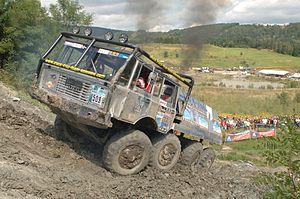
Le trial est une discipline sportive à moto, à vélo, voire à vélo monocycle, en automobile ou en camion. Ce mot désigne aussi les motos spécialement conçues pour ce sport. « Trial » signifie « essai » en anglais, car le succès n'est pas assuré. Le trial consiste, en effet, à franchir des obstacles naturels ou artificiels. Il est né au Royaume-Uni, au début du XXᵉ siècle, pratiqué par des gentlemen farmers sur des motos traditionnelles. Le nom original en anglais est « observed trial ».
La course de camions est une discipline de sport automobile se déroulant sur circuit fermé asphalté. Les camions utilisés sont des tracteurs routiers et doivent avoir des similitudes avec les camions de séries en ce qui concerne la cabine, le châssis ou bien encore la boîte de vitesses, et sont bridés pour des raisons de sécurité. Cette discipline est surtout populaire en Europe, mais elle est déployée sur tous les continents du globe. Le principal championnat est le championnat d'Europe de courses de camions.